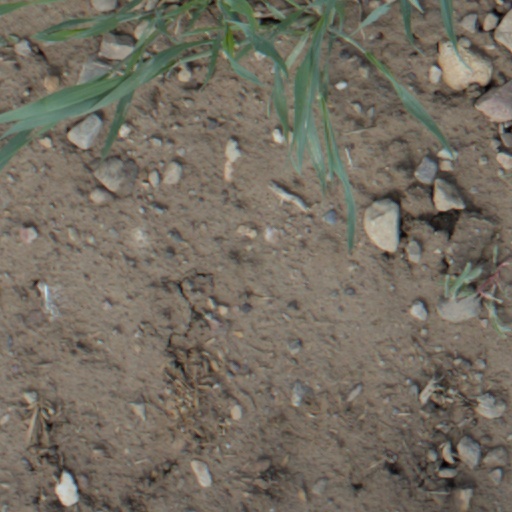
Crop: wheat